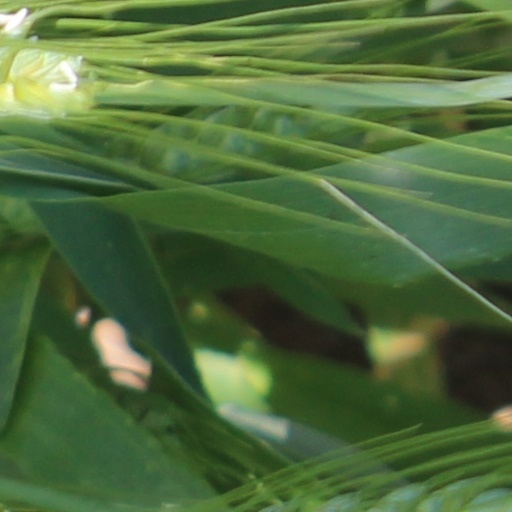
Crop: wheat